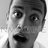
Emotion: surprise